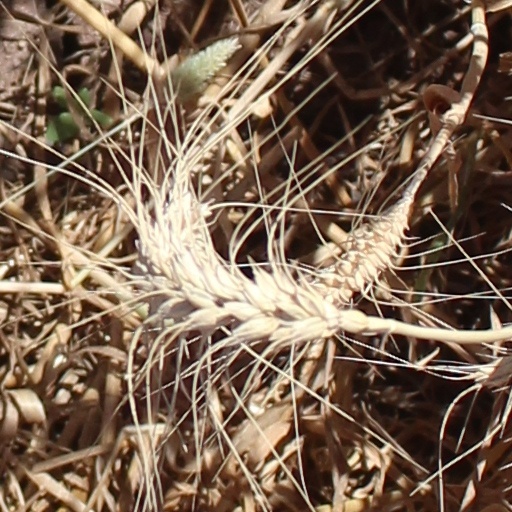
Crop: wheat